Château de Loriol

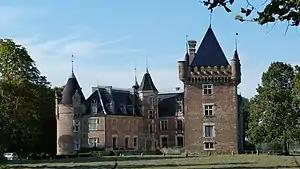
Château de Loriol

The Château de Loriol is a castle located in Confrançon, Ain, France. It was originally built by Barthelemy de Sachins in 1324 on his seigneurie of Asnières les Bois in Bresse (Ain) and has never been alienated from the descendants of this family. It was part of the dowry of Françoise de Chacipol in 1535 and the de Loriol family has held this property until the present day. It is for this reason that the property has been known as the Château de Loriol since the 17th century. The current holder of the property is Arnaud Duport de Loriol, 8th Comte de Loriol (LP1743).